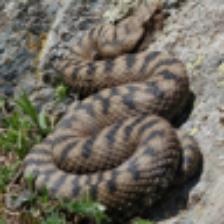
Label: NonHuman